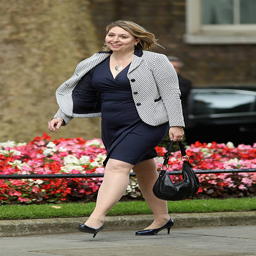
politician arrives , as politician continues to appoint her cabinet .